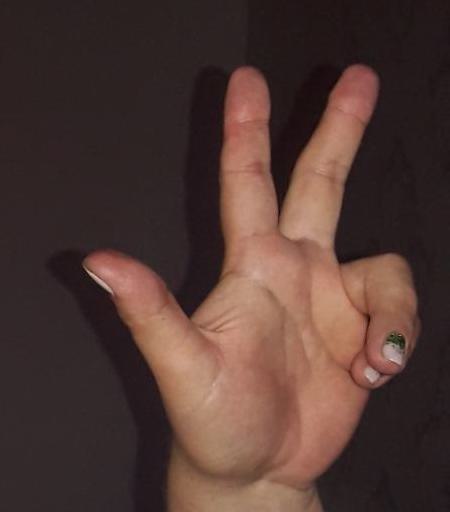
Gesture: three2